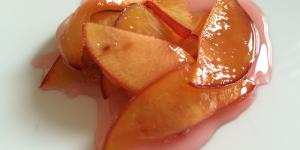
duraznos al vino